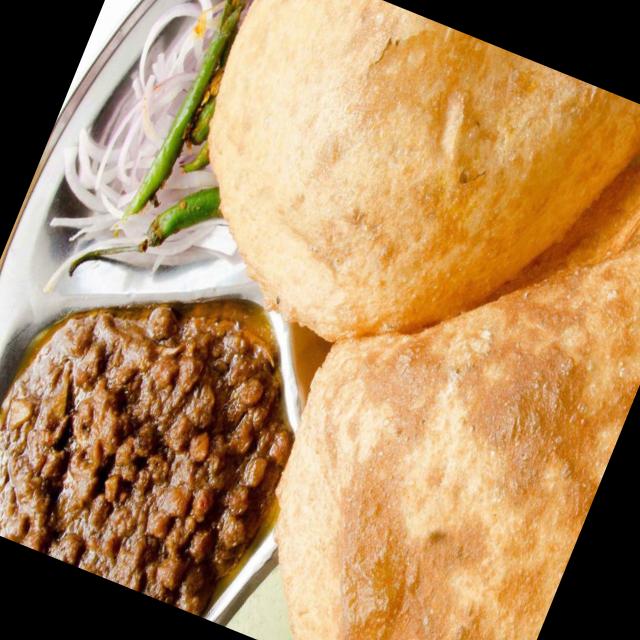
Dish: chole_bhature